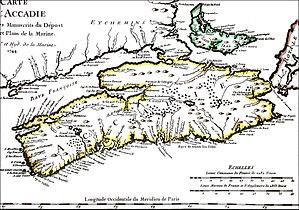
Carte de l'Acadie, 1744